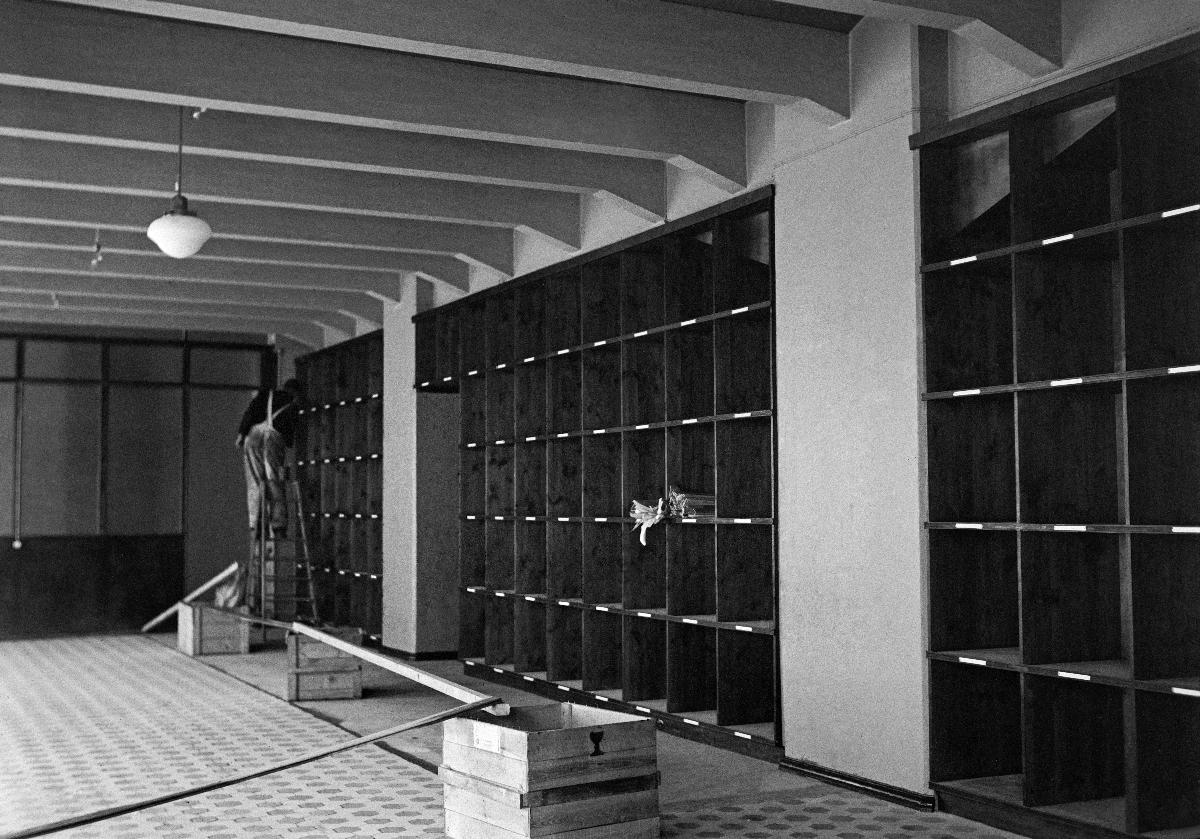
Tyhjä alkoholimyymälä
Tom alkoholaffär; An empty alcohol shop
sisällön kuvaus: Sisäkuva Alkoholiliikkeen Albertinkadun alkoholimyymälästä Helsingissä 30.3.1932 content description: Interior of an empty alcohol shop on Albertinkatu in Helsinki 30.3.1932. innehållsbeskrivning: Interiör från Alkoholbolagets Albertsgatans alkoholaffär i Helsingfors 30.3.1932.
Kuvaaja: Sundström, Hugo, kuvaaja
Vuosi: 1932
Paikka: Suomi, Uusimaa, Helsinki
Aiheet: alkoholi (päihteet); myymälät; kieltolait; etanoli; pirtu; HBL; alcohol (beverage); shops; prohibition acts; alcohol; spirits; selling; prohibition law; ethanol; alkohol (rusmedel); affärer; förbudslagar; alkohol; sprit; alkoholaffärer; butiker; förbudslagen; etanol